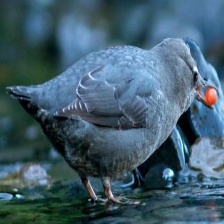
Species: AMERICAN DIPPER
Scientific name: CINCLUS MEXICANUS